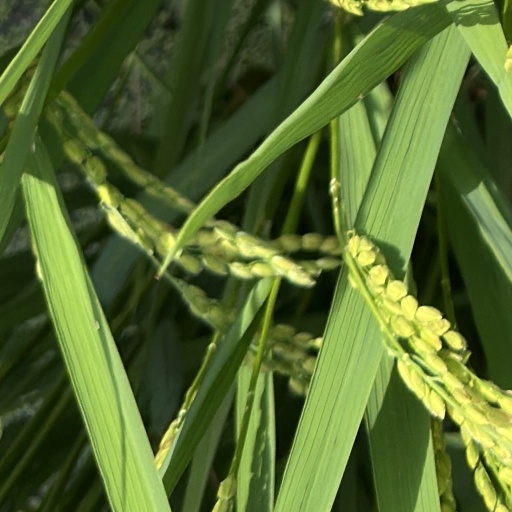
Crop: rice